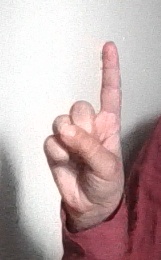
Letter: bb